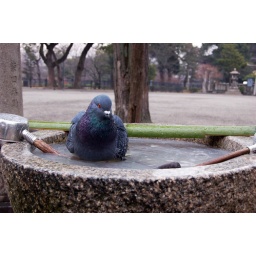
This pigeon let me get within inches of it before it spashed me in the face with water. Back off, human!